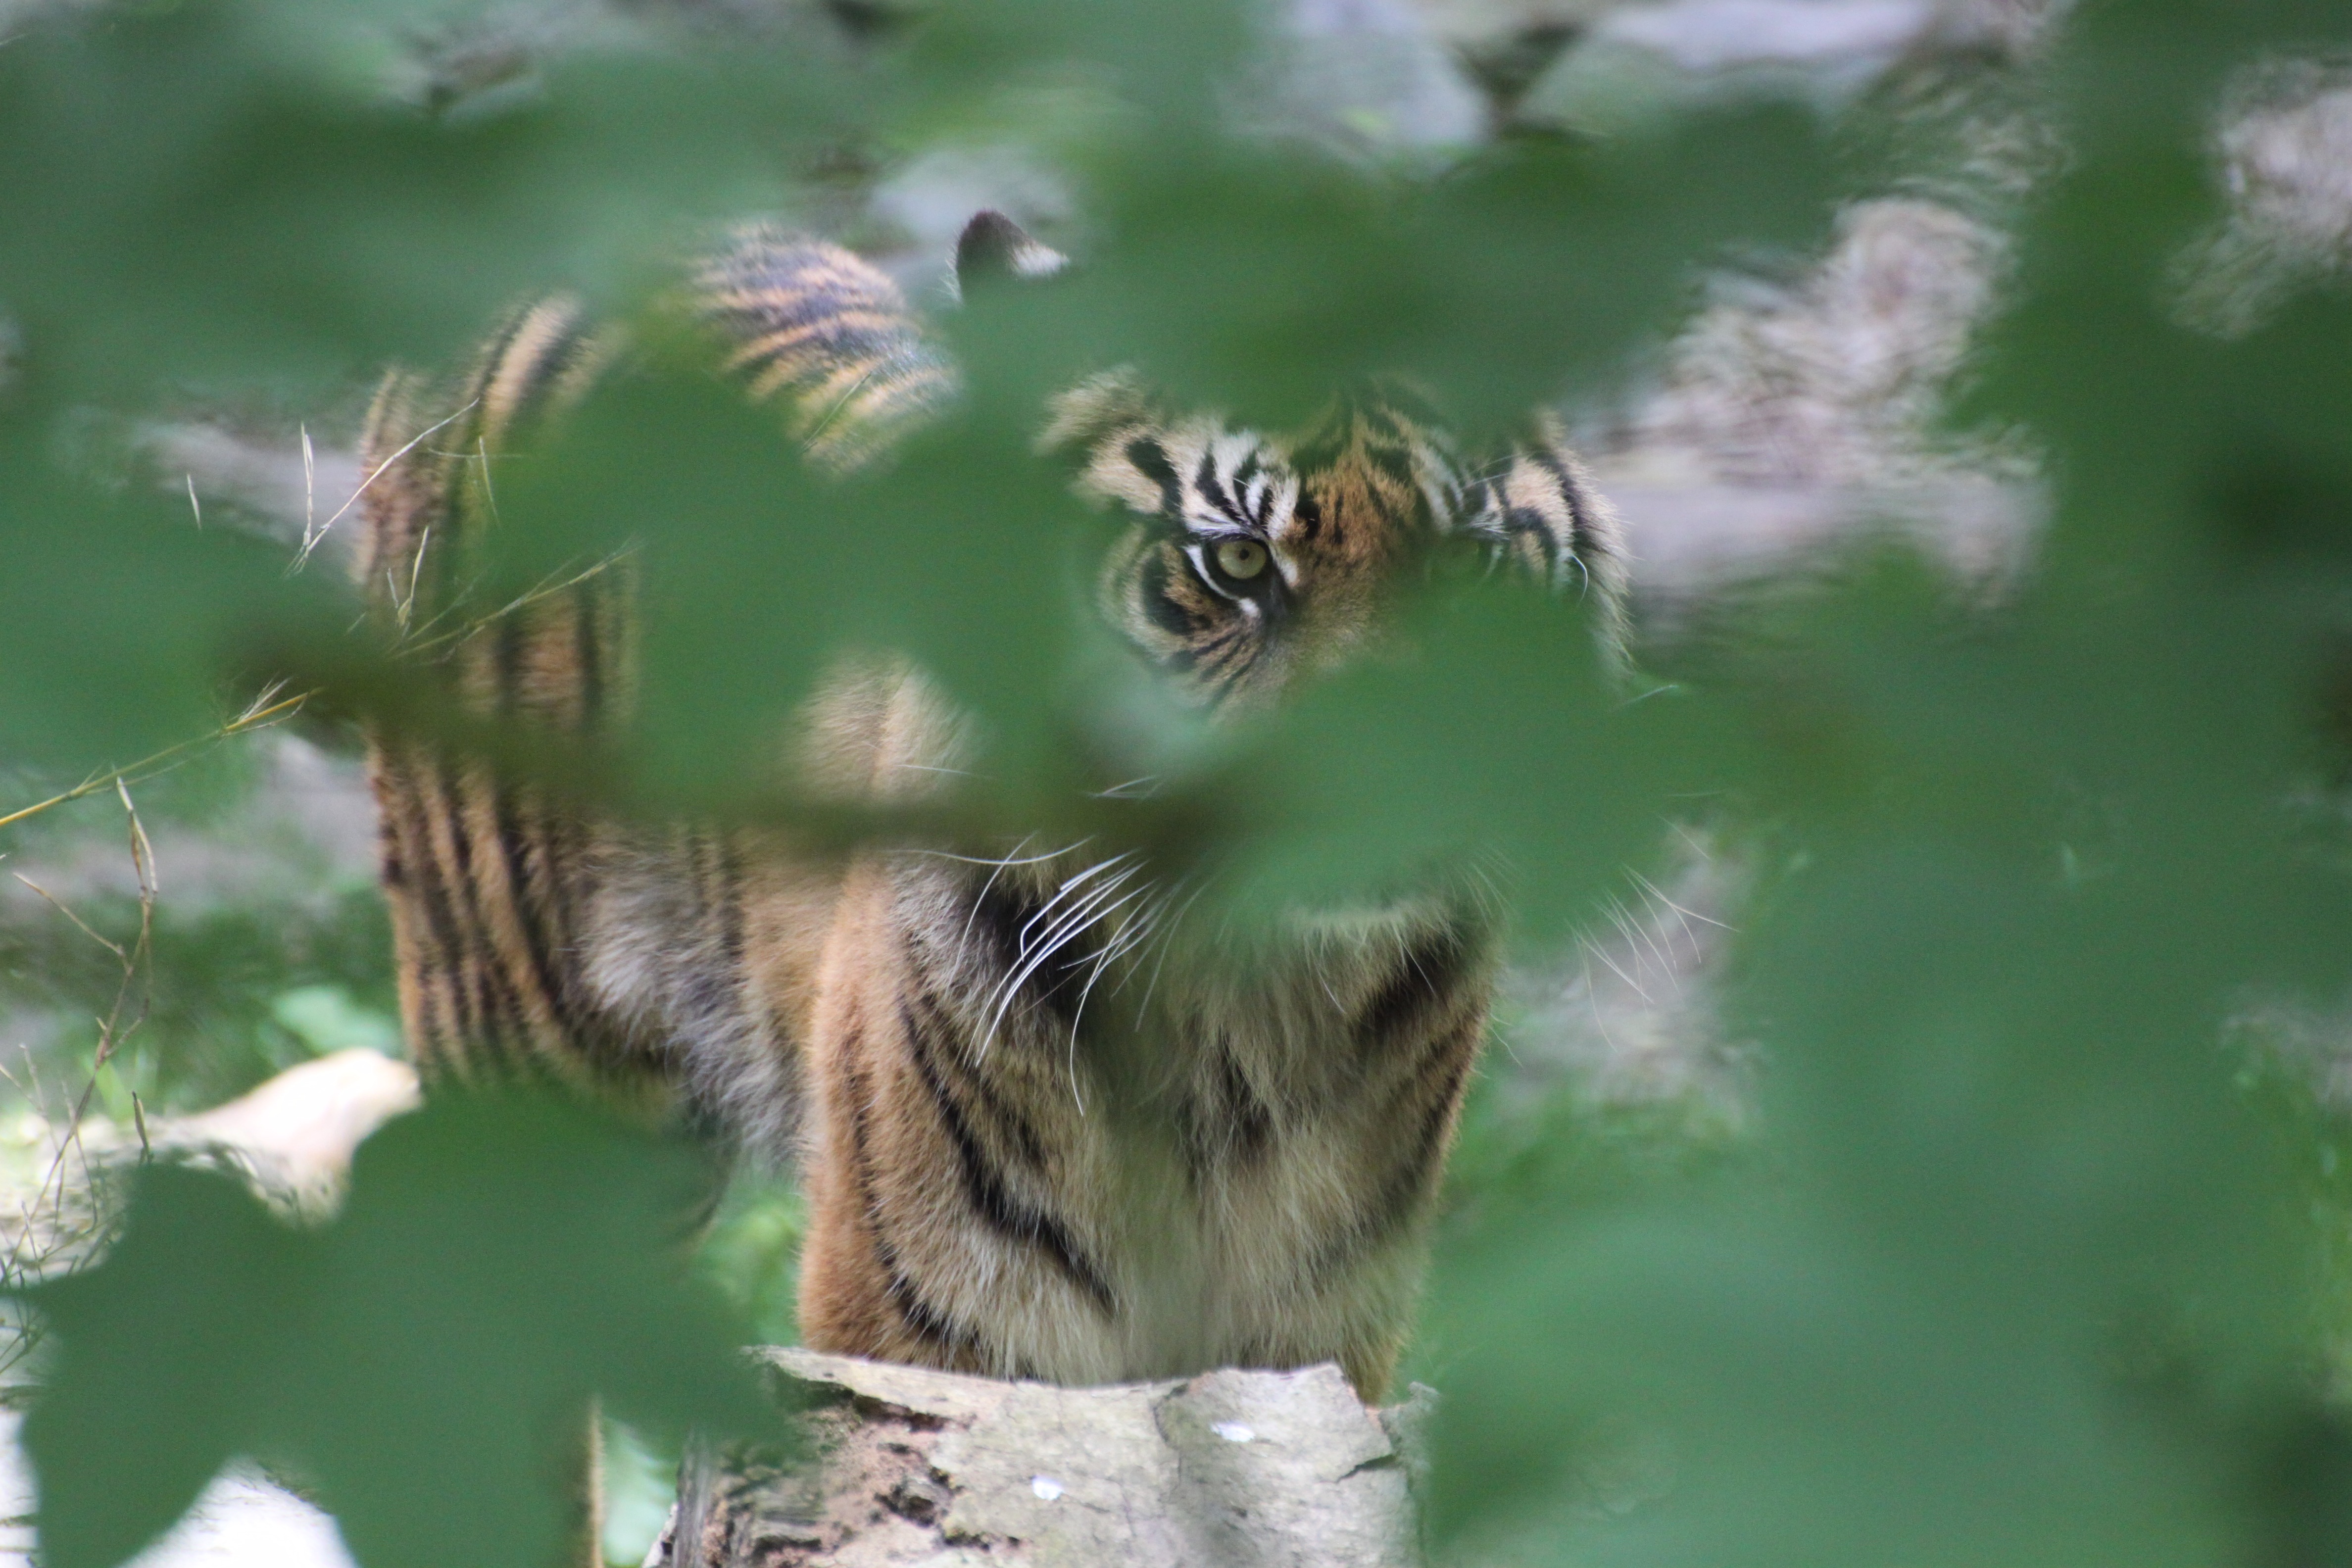
flower, wildlife, insect, feline, fauna, invertebrate, tiger, animals, bee, macro photography, hide and seek, membrane winged insect